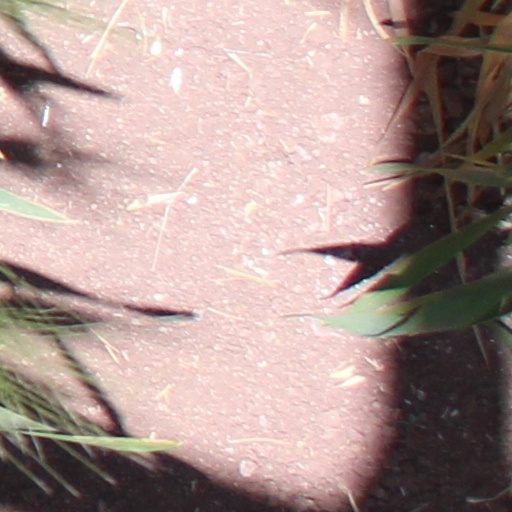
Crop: wheat